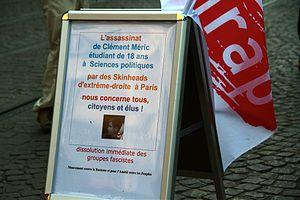
Strasbourg 6 juin 2013. Pancarte du Mouvement contre le racisme et pour l'amitié entre les peuples en mémoire Clément Méric.